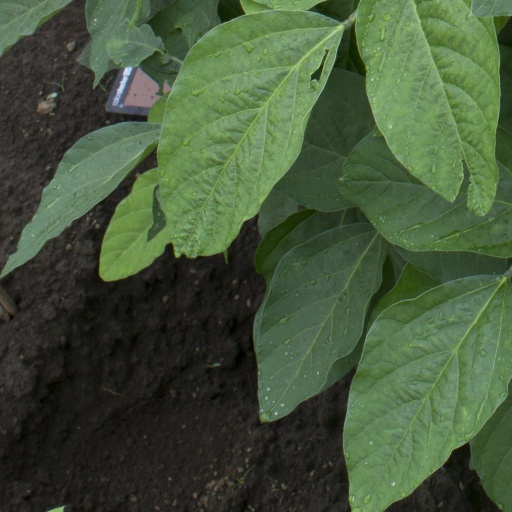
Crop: soybean